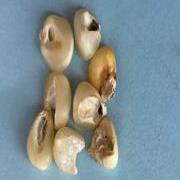
Maize quality: Bad